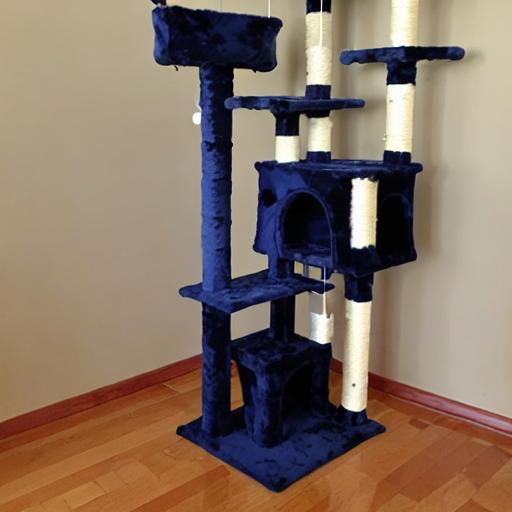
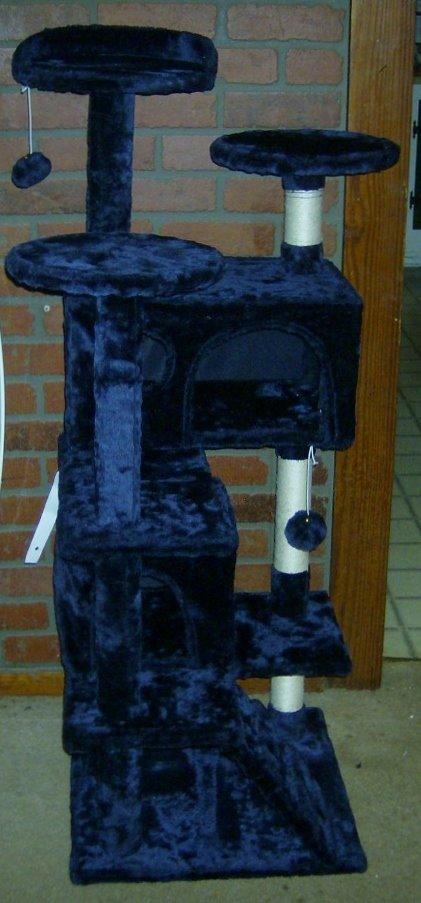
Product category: items_cat tree
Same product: no